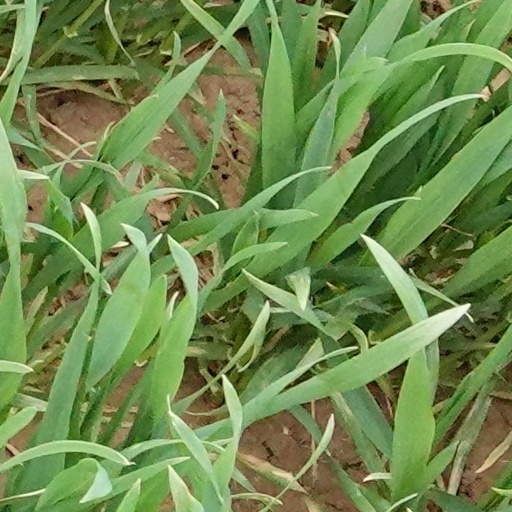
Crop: wheat